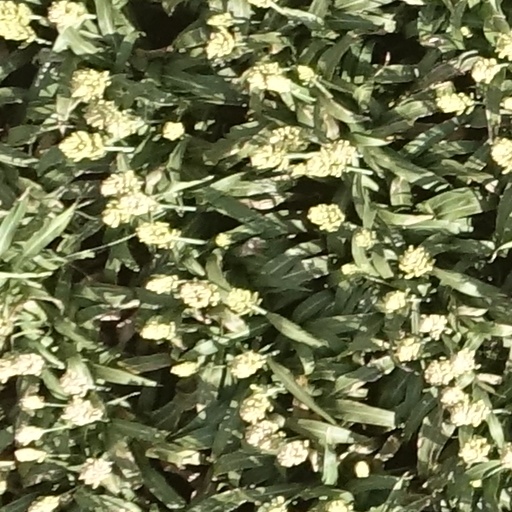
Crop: sorghum